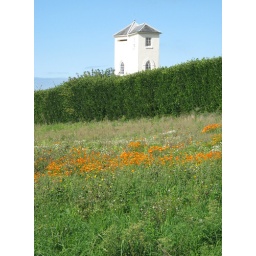
Poppies and daisies below tower field hedge. (Photo: A&amp;amp;F)